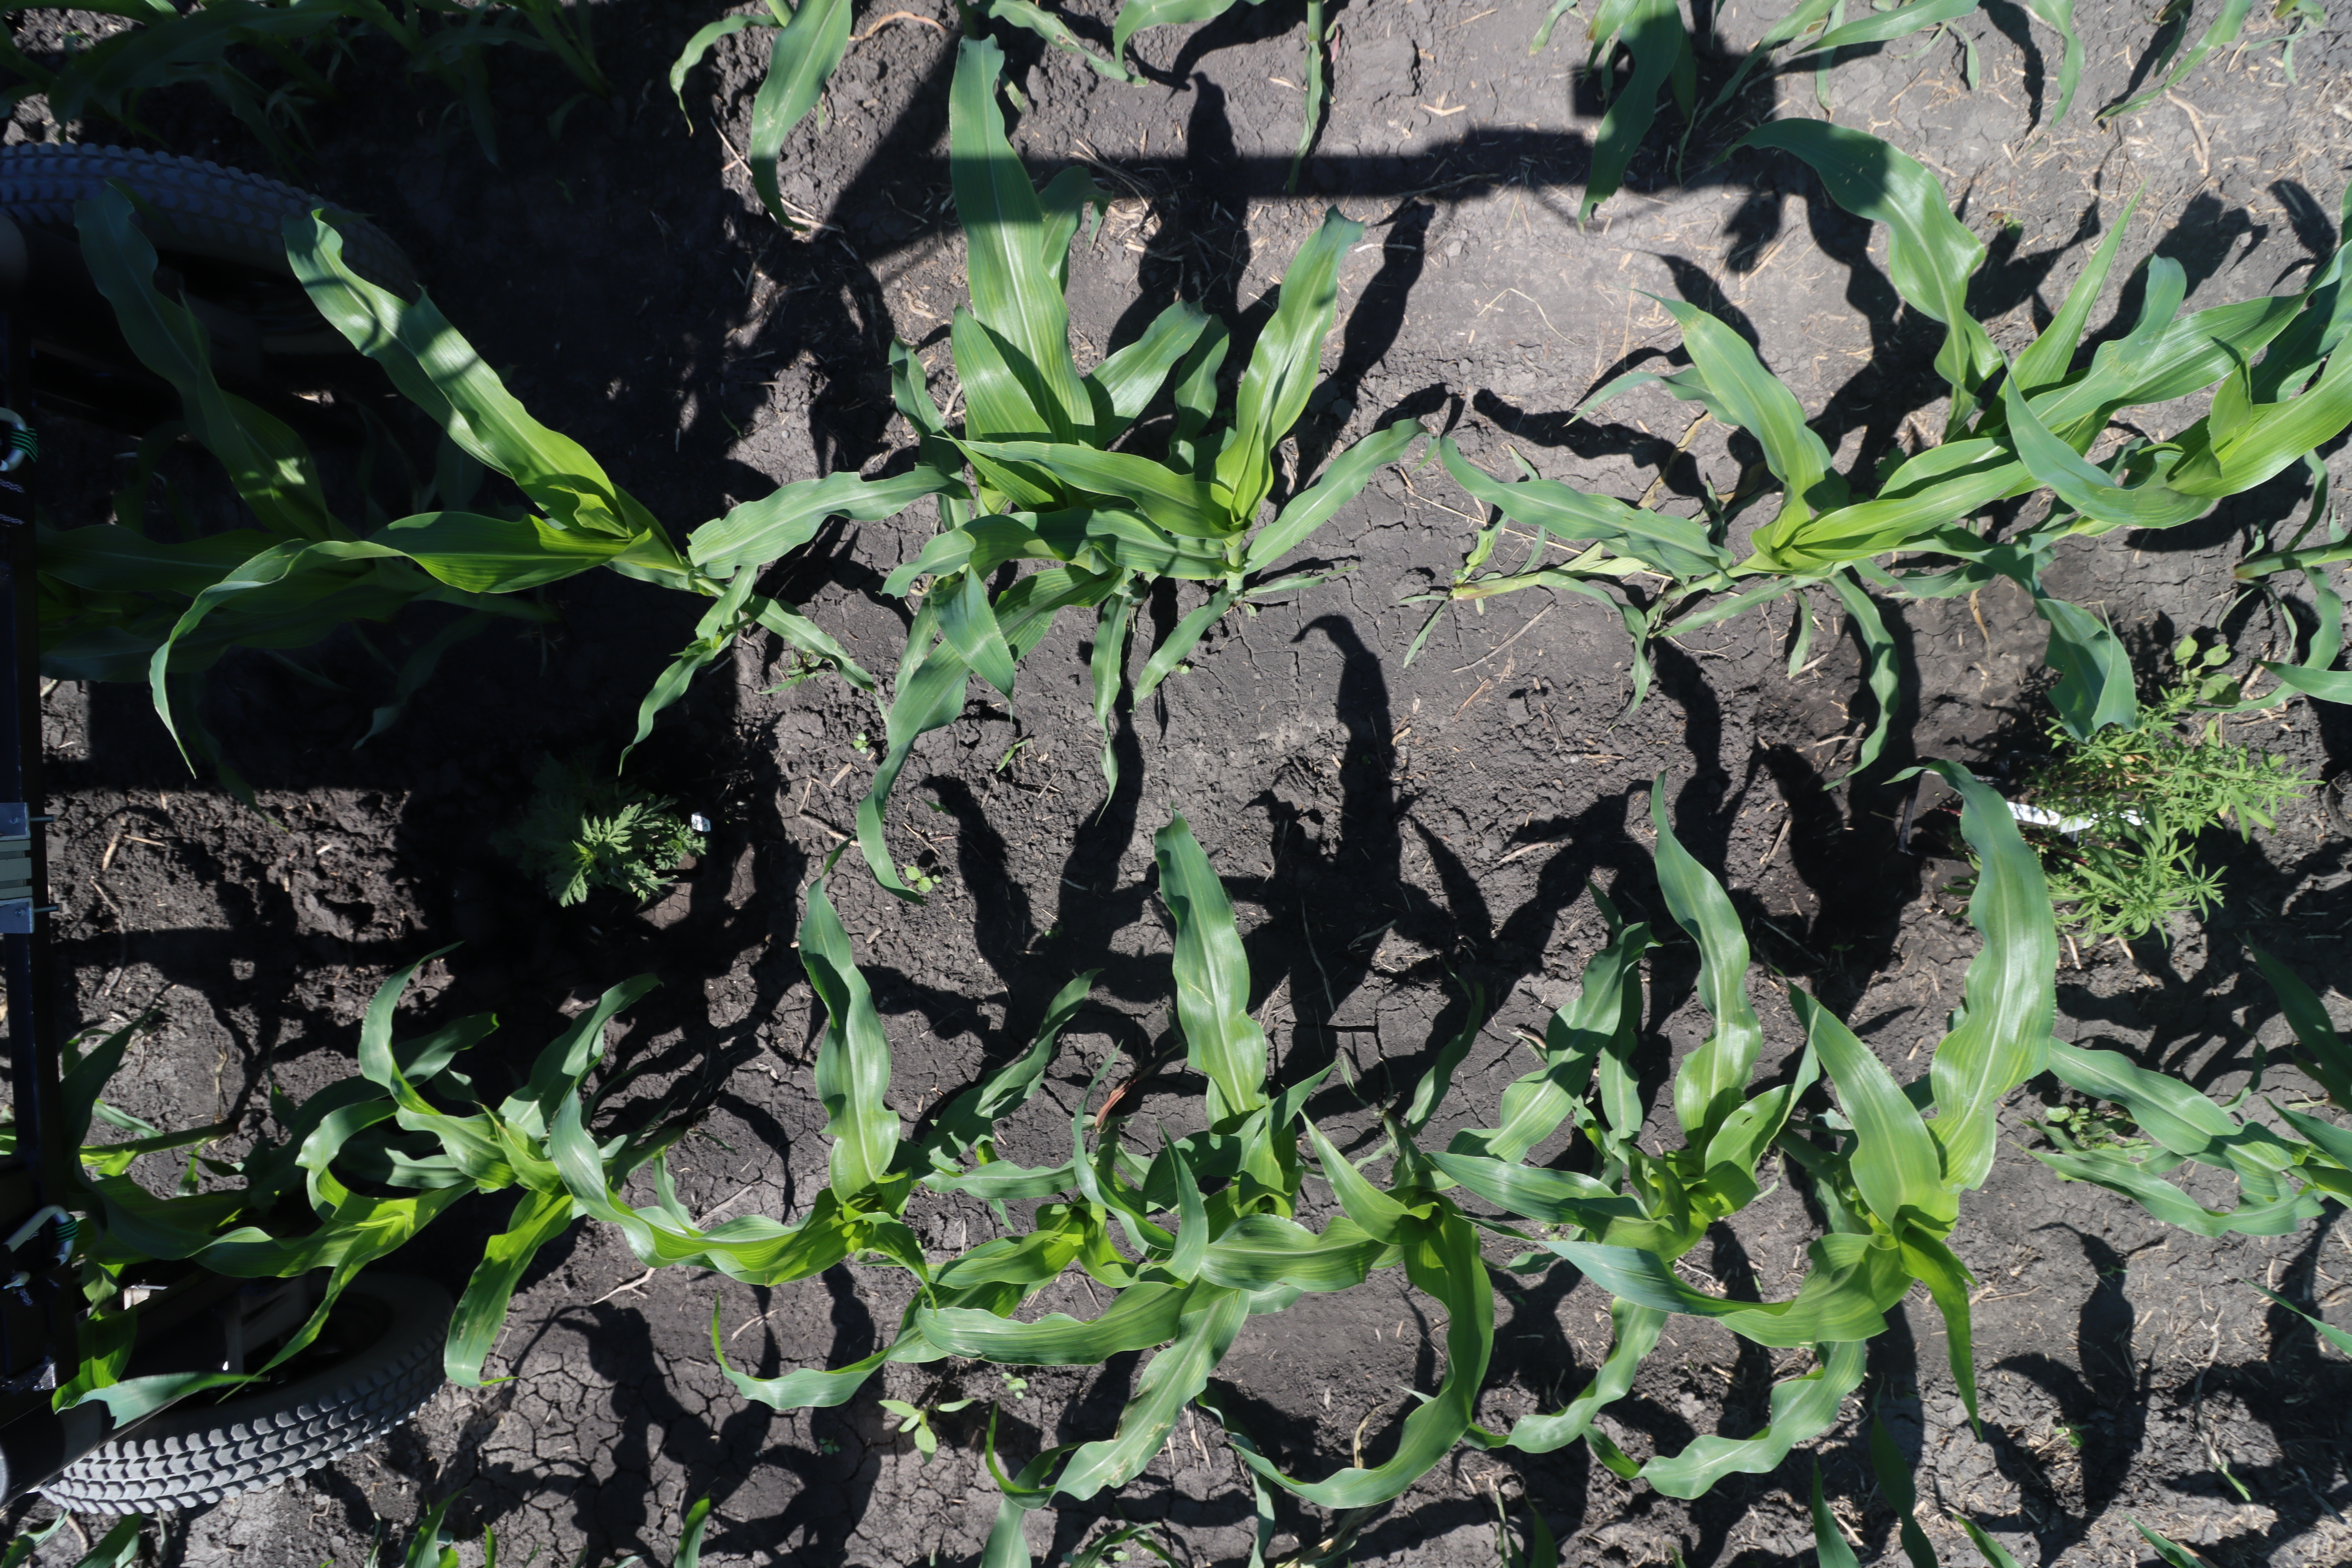
Crop: Corn
Objects: Corn, Corn, Corn, Corn, Corn, Corn, Corn, Ragweed, Kochia, Corn, Corn